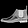
Label: Ankle boot